Li Dazhao

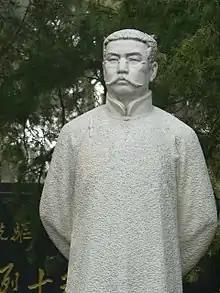
Statue of Li Dazhao at his

Li was born into a peasant family in Laoting County, Hebei (previously Zhili) province in 1889. His father died a few months before he was born, and his mother died when he was a baby. When he was ten, Li married Zhao Renlan, who was nearly six years older; Li's foster grandfather arranged the marriage for Li's protection. He received his traditional education in three village schools in Laoting County for a decade. He started his modern education at Yongpingfu Middle School in 1905. From 1907 to 1913, he completed his college at Beiyang College of Law and Politics in Tianjin. From 1914 to 1916, Li studied political economy at Waseda University in Tokyo, Japan before returning to China in 1916. While there, he lived in a YMCA dormitory and participated in Bible studies at the church of Yasuzo Shimizu. He did not finish his learning as he was expelled from Waseda for absence from his classes caused by his participation in the campaign against Yuan Shikai's imperial endeavors, for which he returned to Shanghai in early 1916. A reporter visited the Waseda University Historical Museum to trace the youthful imprints of Li during his study in Japan. In the winter of 1913, after graduating from Beiyang Law and Political School, Li went to study in Japan, residing at the YMCA in Tokyo. In September 1914, he officially entered the Department of Political Economy at Waseda University. At Waseda University's History and Archives Center, the reporter saw two tuition receipt books related to Li, clearly recorded with a fountain pen: Li paid 5 yen on September 9, 4.5 yen on October 26, 4.5 yen on November 9, and so on. Professor Emeritus Ando Hikotaro of Waseda University, in his book "Building a Bridge to the Future: Waseda University and China," not only showed Li transcript but also detailed the 11 courses he took and their respective instructors. He commented, “Compared to other Japanese students, Li's grades were quite good.” The scanned copy of Li's student registration card provided by the Waseda University Chinese Alumni Association clearly shows his name, address, place of origin, and enrollment information. Kawasoko Fumihiko noted that during his time at Beiyang Law and Political School, Li actively learned Japanese and translated Nakazato Miyazosu's "The Program of Tolstoyism" into Chinese in 1913, demonstrating his proficiency in Japanese even before arriving in Japan. In Japan, he continued to learn English while residing at the YMCA. In January 1915, during Li's first year at Waseda, Ōkuma Shigenobu, the then Prime Minister of Japan, and his cabinet secretly proposed the "Twenty-One Demands" to China. This provoked a strong response from Chinese students studying in Japan, and Li actively joined their protest. He refused to take courses from professors like Ukita Kazutami, an ardent advocate of the "Twenty-One Demands," and Hagino Nagayasu, a legal advisor to Yuan Shikai. Li criticized them in articles like "National Conditions." In February 1916, his student registration card was stamped with a withdrawal date and the reason "removed due to prolonged absence."